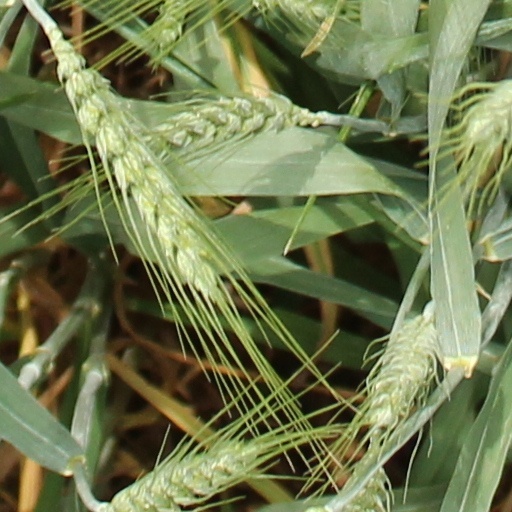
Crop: wheat